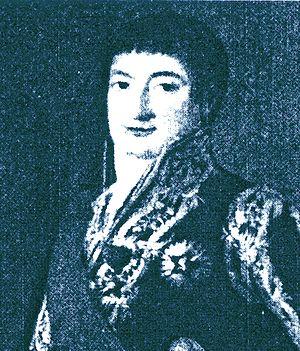
Thérésa Cabarrus, ou Thérésia Cabarrus, souvent appelée Madame Tallien, est née le 31 juillet 1773, au palais de San Pedro à Carabanchel Alto, près de Madrid, et morte le 15 janvier 1835, au château de Chimay, dans l'actuelle Belgique, est une salonnière française et une femme d’influence sous la Révolution française.
Domingo de Cabarrús y Galabert, 2ᵉ comte de Cabarrús, est un afrancesado, ministre du Trésor public de Joseph Bonaparte. Plus tard, il est gouverneur de la province de Palencia et de la province de Valladolid.
L’Ordre royal d'Espagne est un ordre de chevalerie du royaume d'Espagne créé par Joseph Bonaparte.